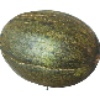
Label: melon_piel_de_sapo